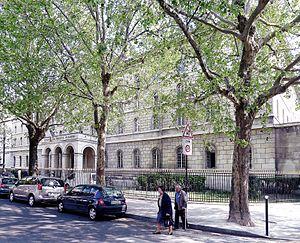
Place Saint-Sulpice place (ex séminaire de Saint-Sulpice) - Paris VI
L'église Saint-Sulpice est une église paroissiale catholique située dans le quartier de l'Odéon, dans le 6ᵉ arrondissement de Paris.
Les panneaux « Histoire de Paris » sont des panneaux d'information installés dans les rues de Paris devant certains des monuments parisiens.